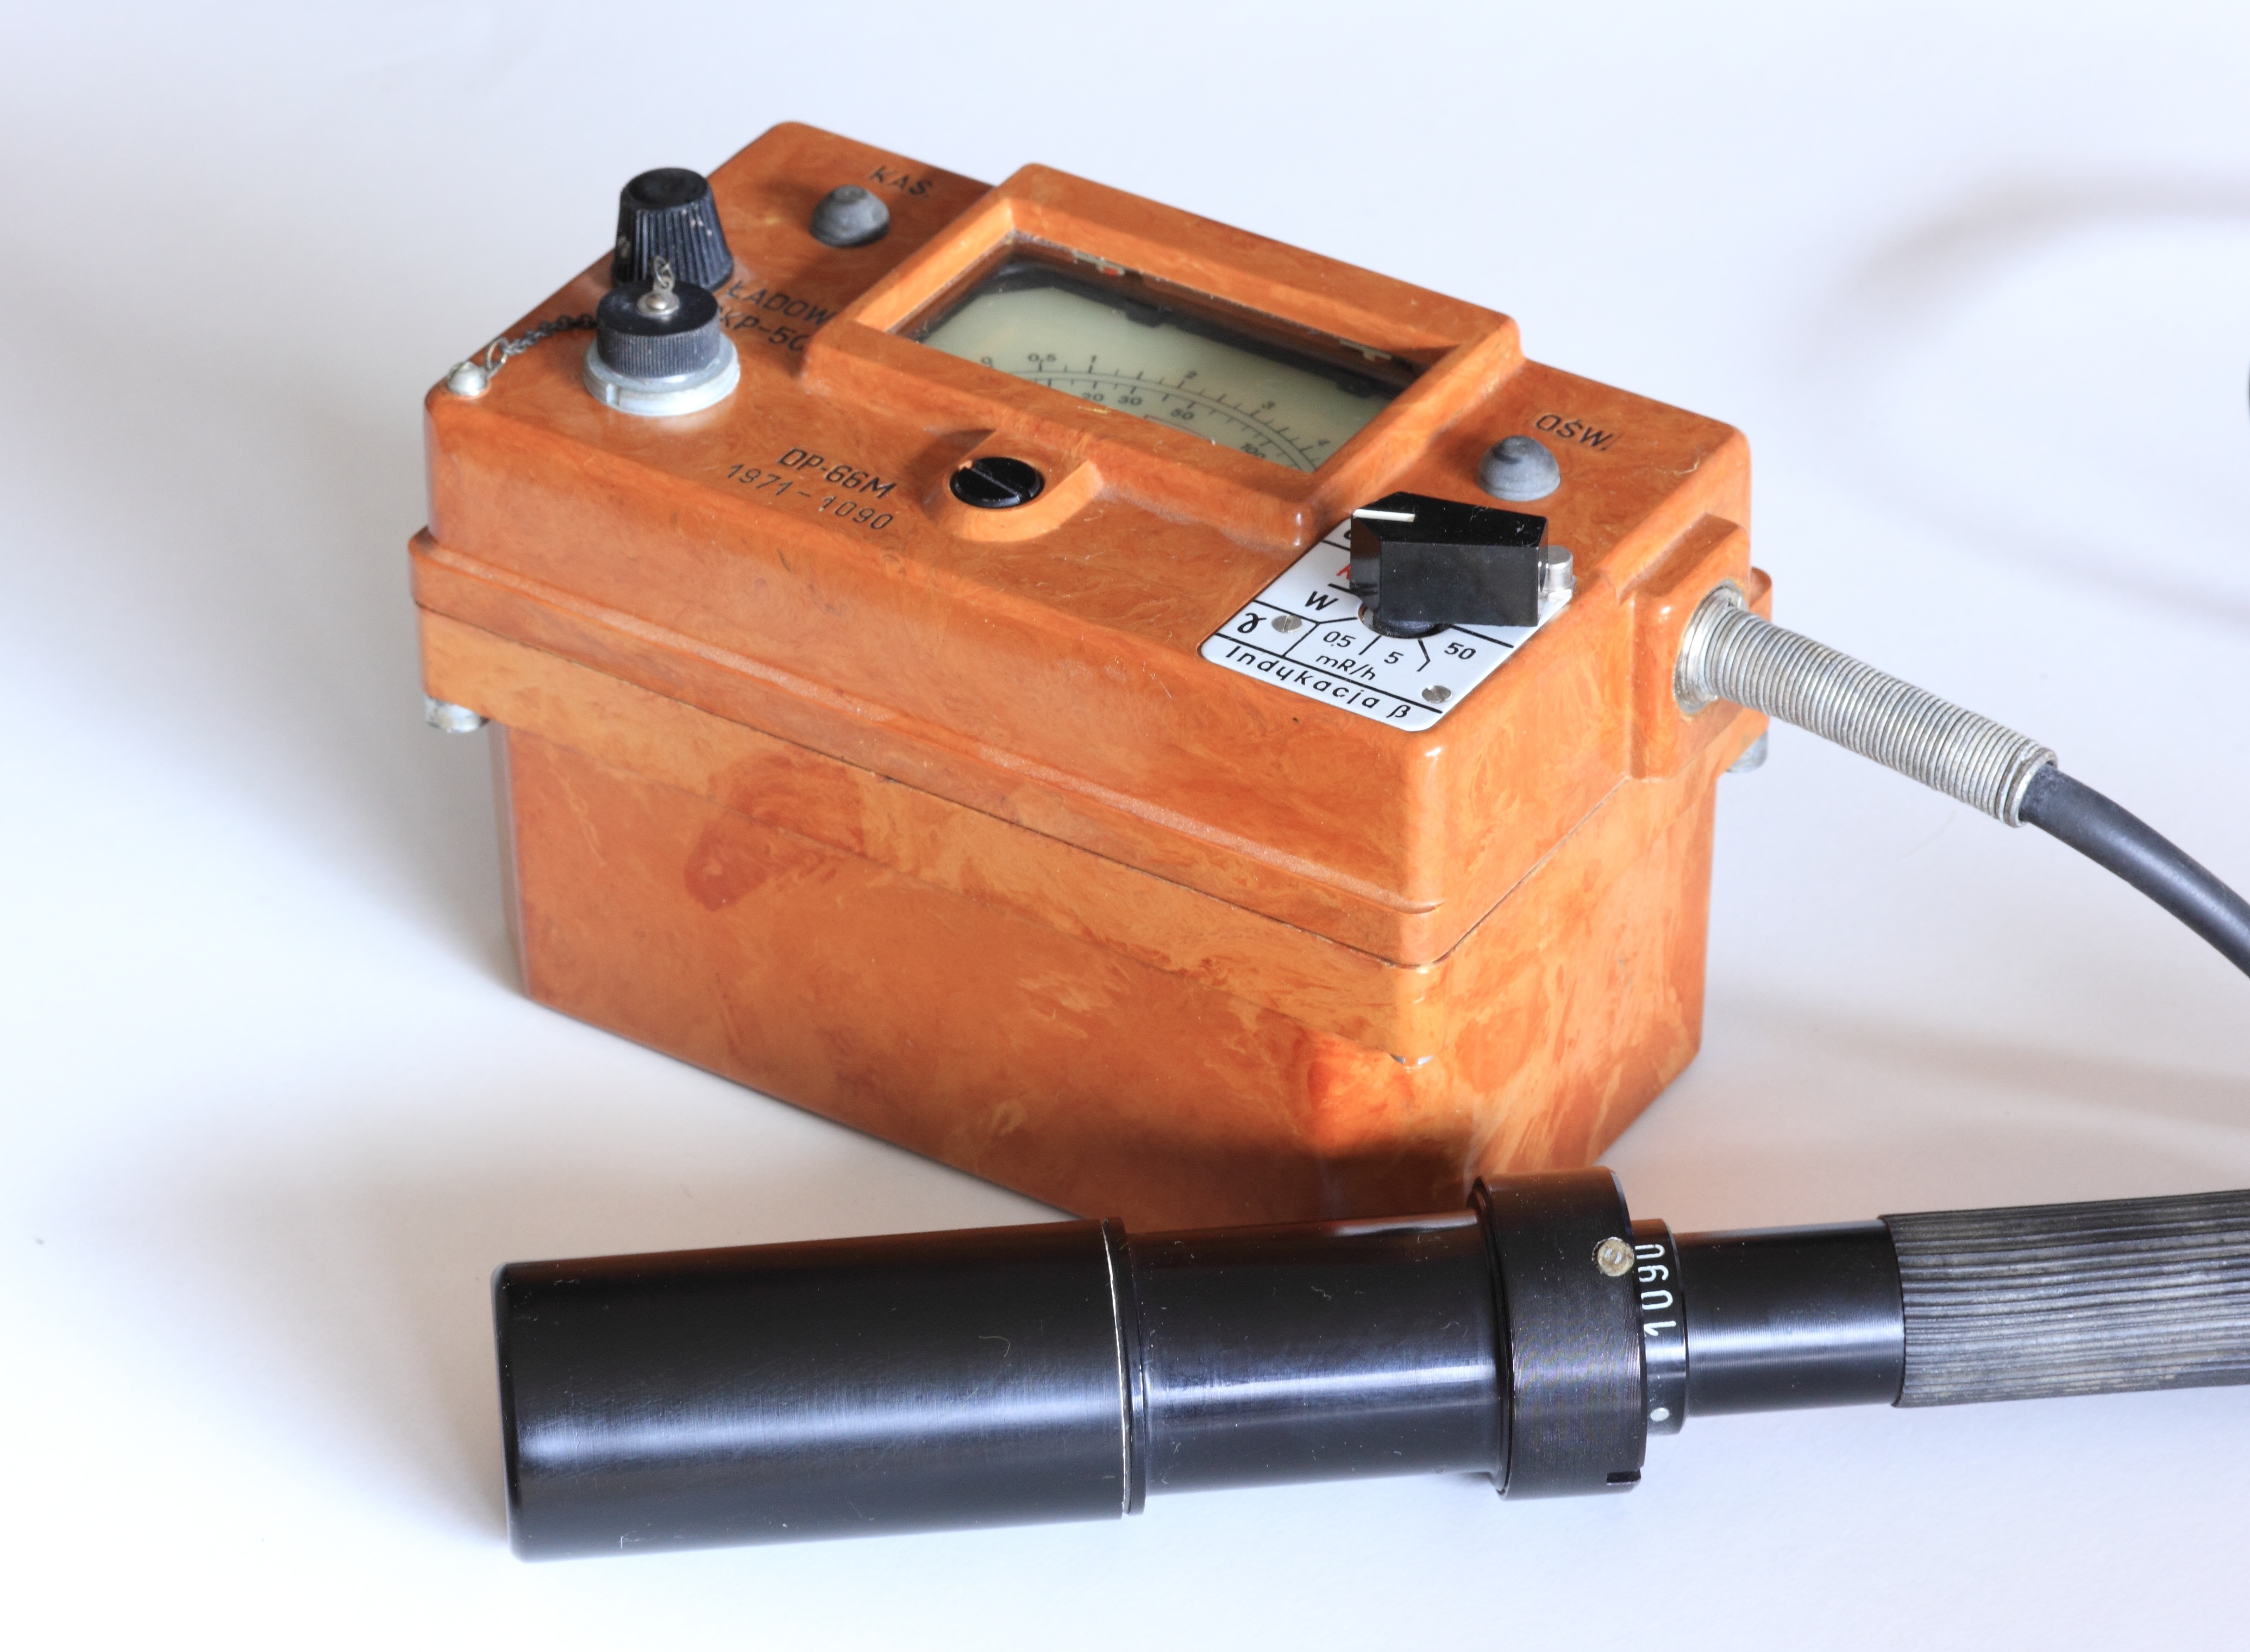
cold, technology, counter, product, war, poland, soviet, check, radiation, radioactivity, geiger